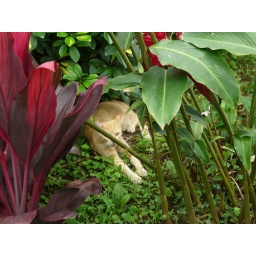
Gato in flower bed